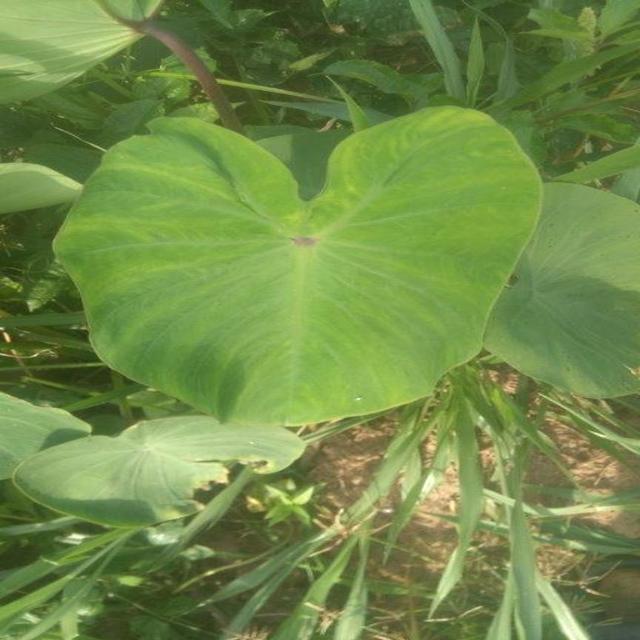
Label: Early_Blight